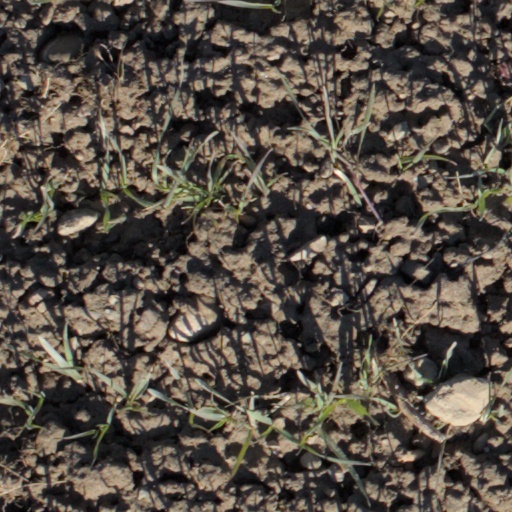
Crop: wheat